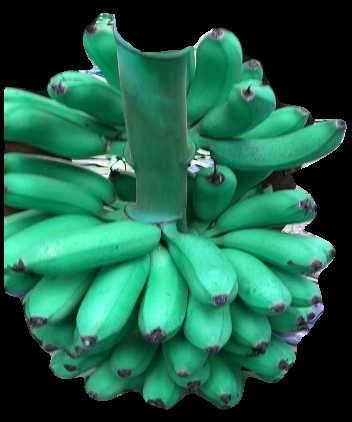
Variety: rasbale
Grade: grade1